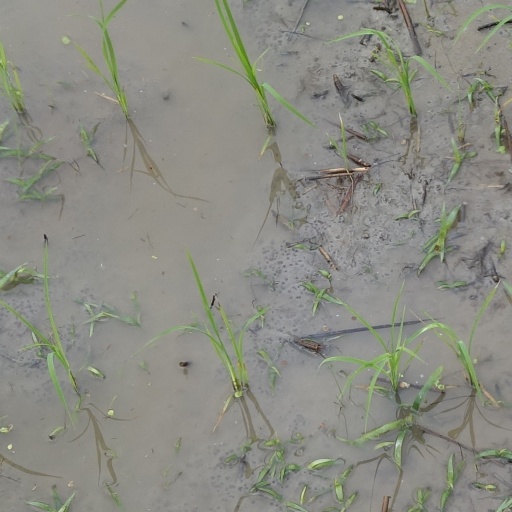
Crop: rice